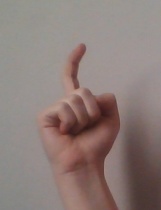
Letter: ra